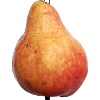
Label: red_pear